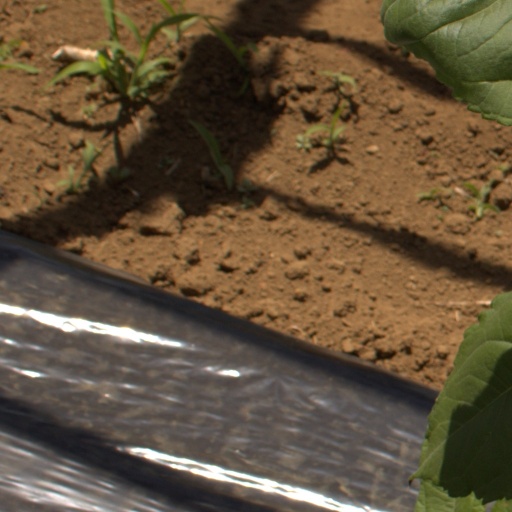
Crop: Jerusalem artichoke